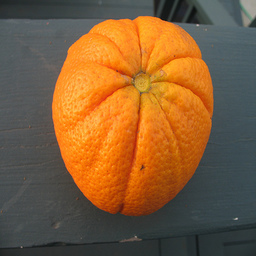
Label: Orange